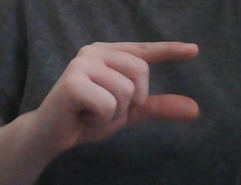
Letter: dal